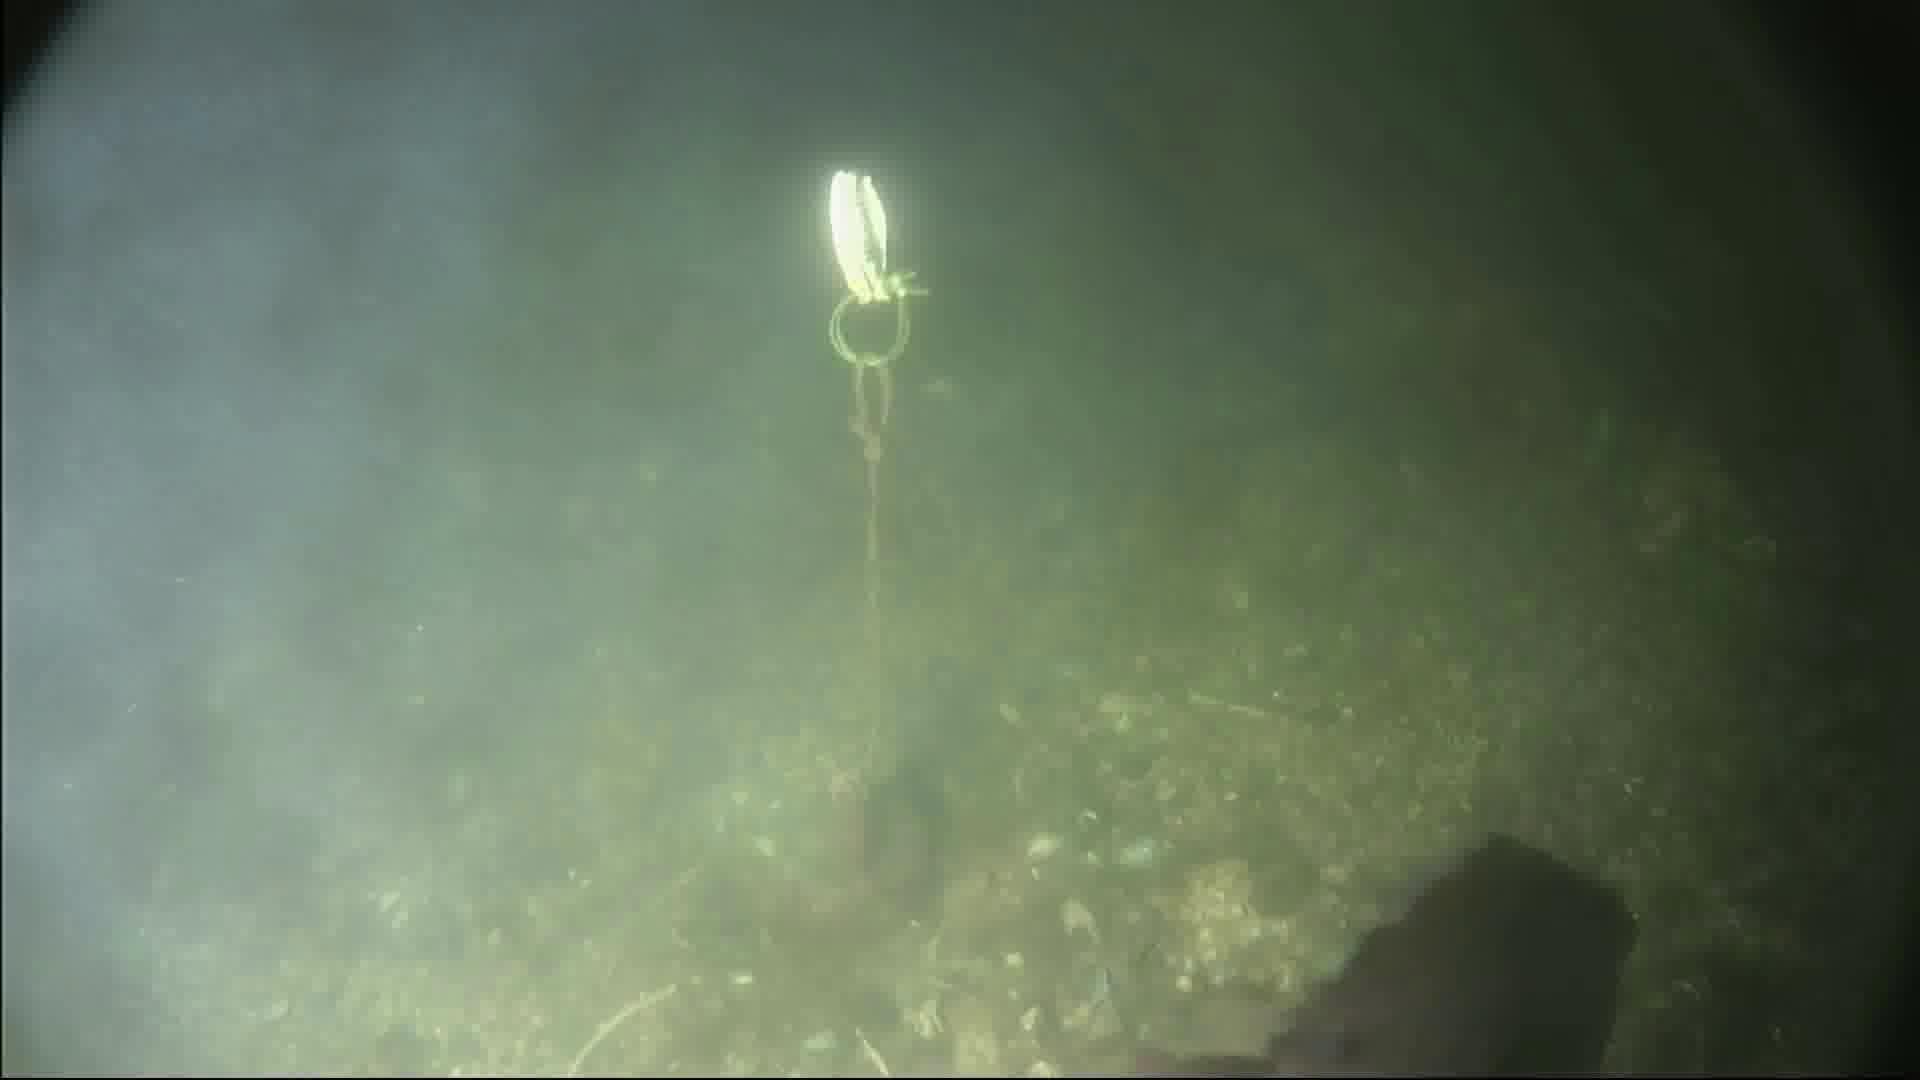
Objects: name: fish
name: crab